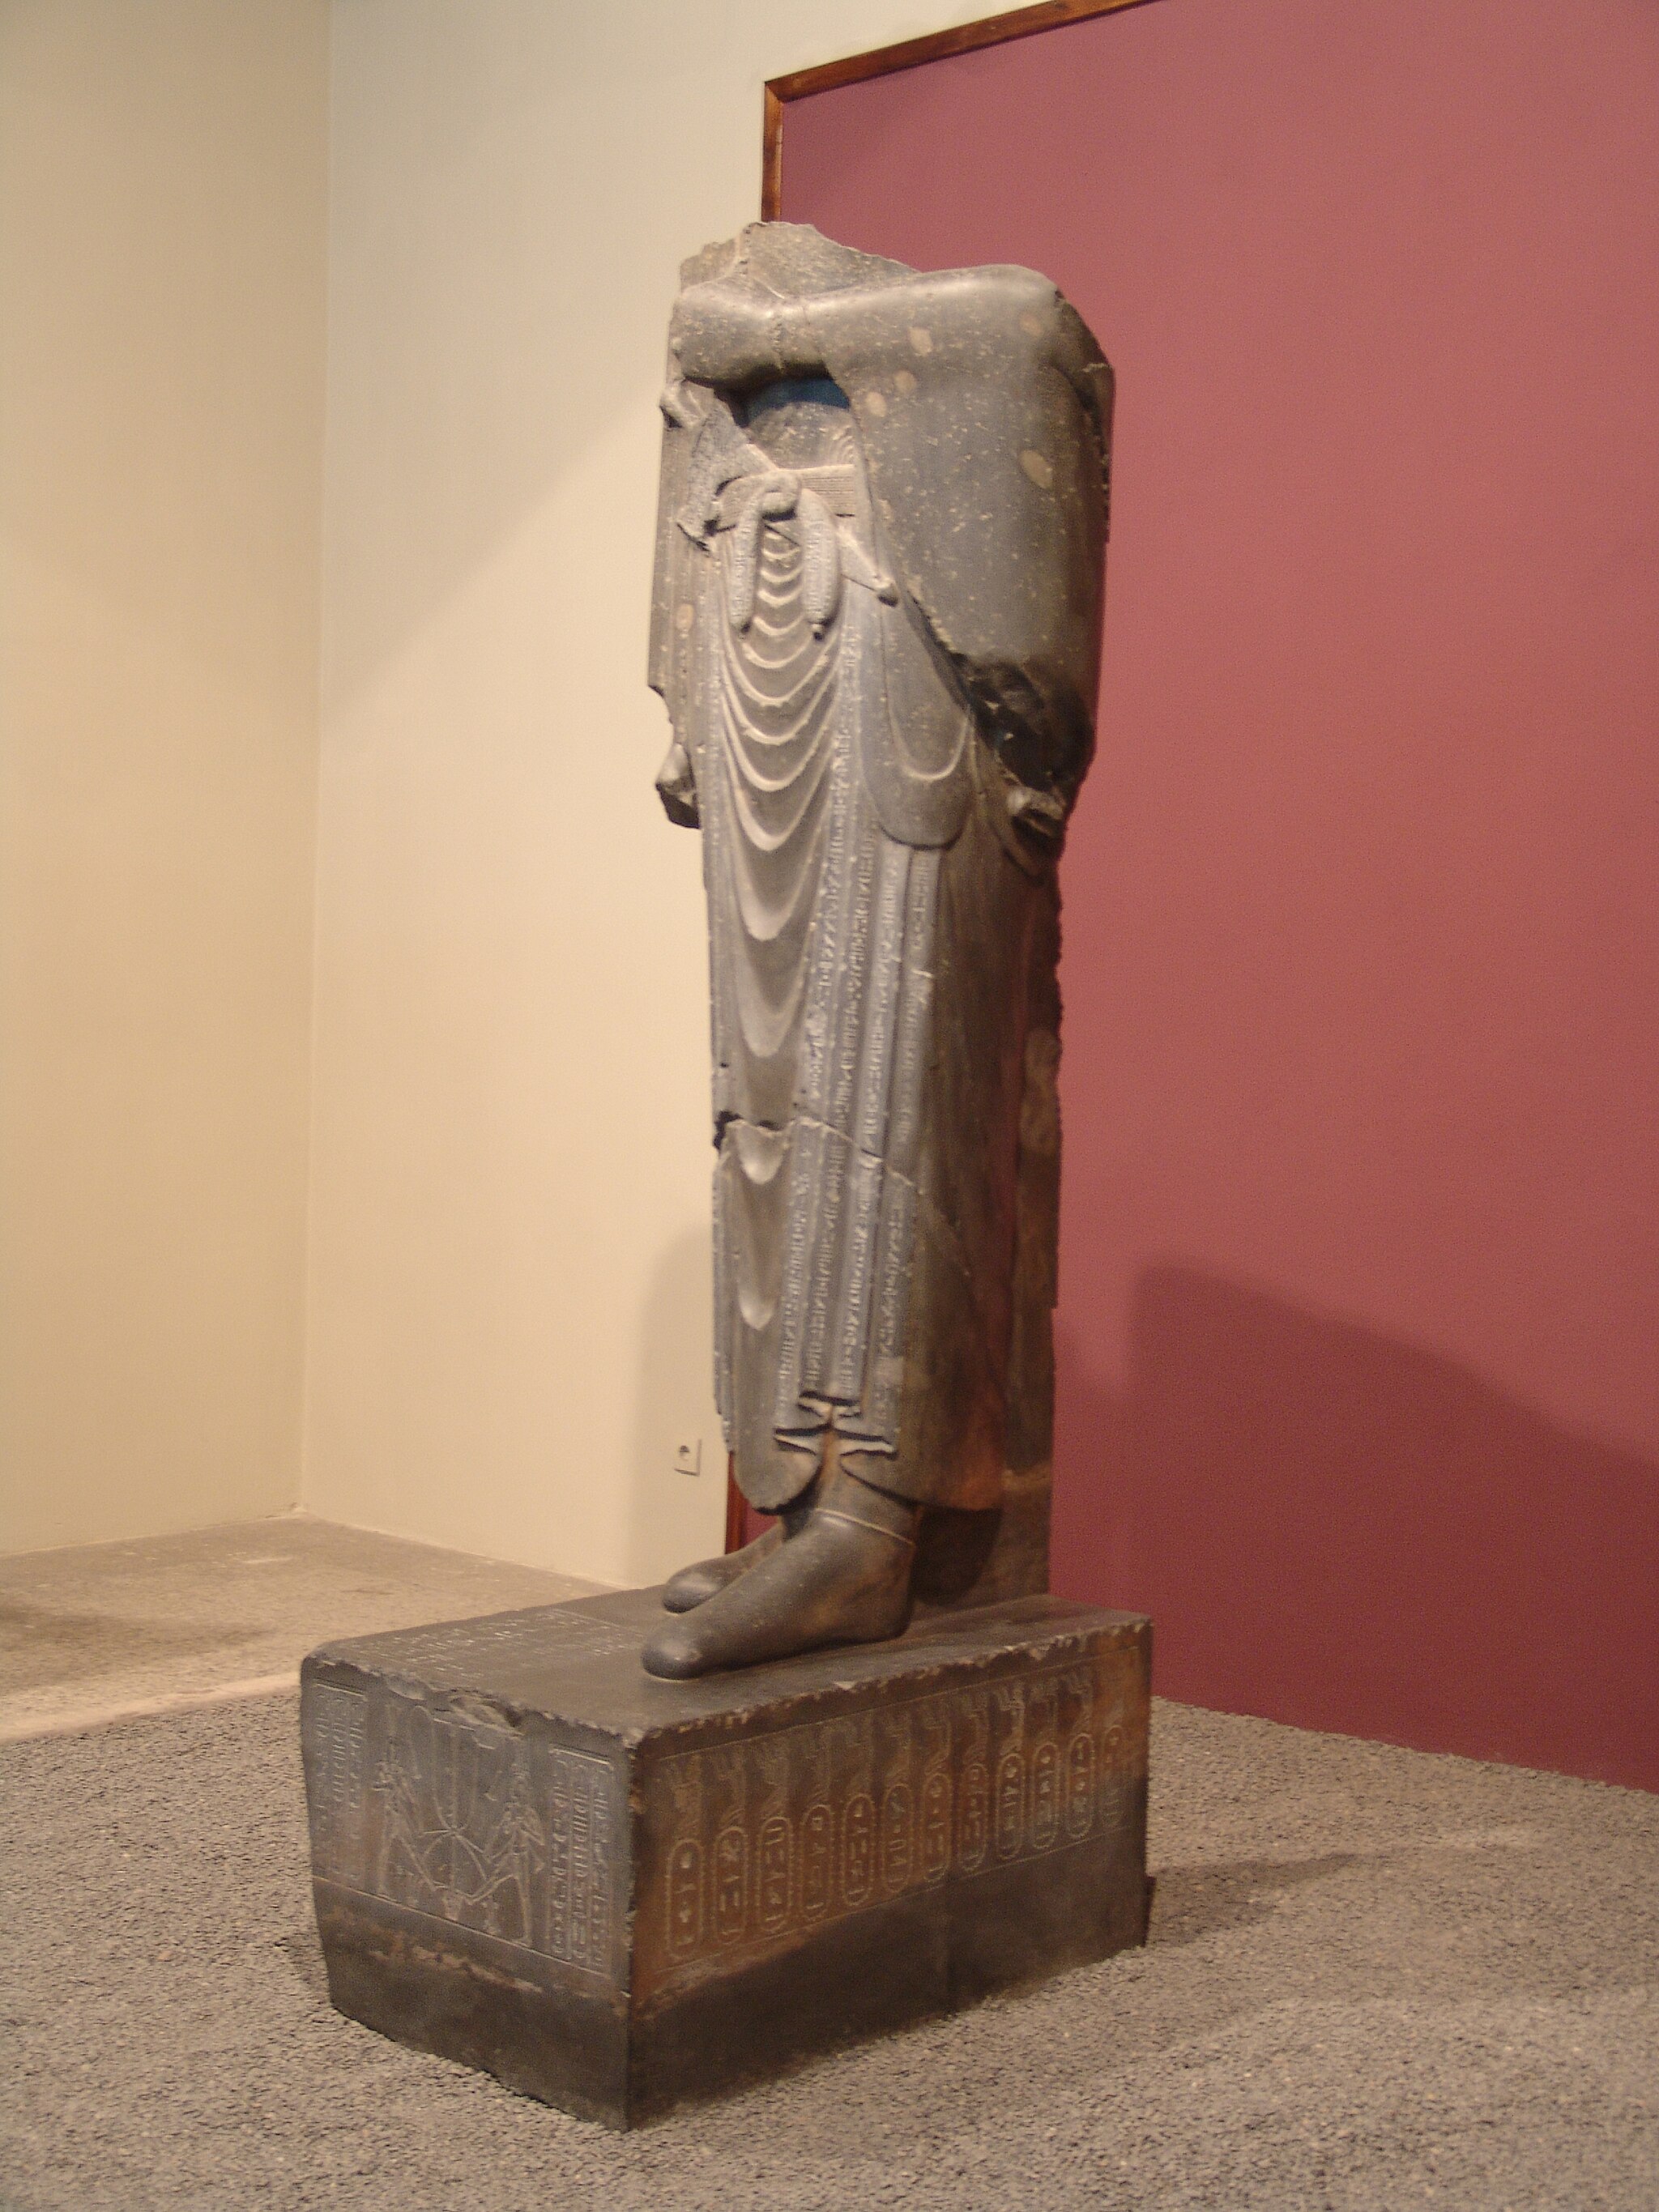
Title: National Meusem Darafsh 17
Description: نقش بار عام داریوش. کشف‌شده در تخت جمشید. موجود در موزهٔ ایران باستان
Date: 2012-12-11 13:40:05
Categories: GFDL, Taken with Sony DSC-F828, Statue of Darius I, License migration redundant, Self-published work, Photos by Darafsh Kaviyani